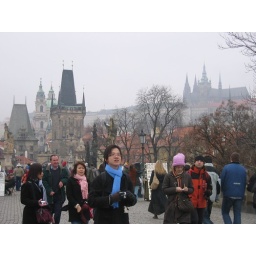
standing right on top of the charles bridge with the castle in the background